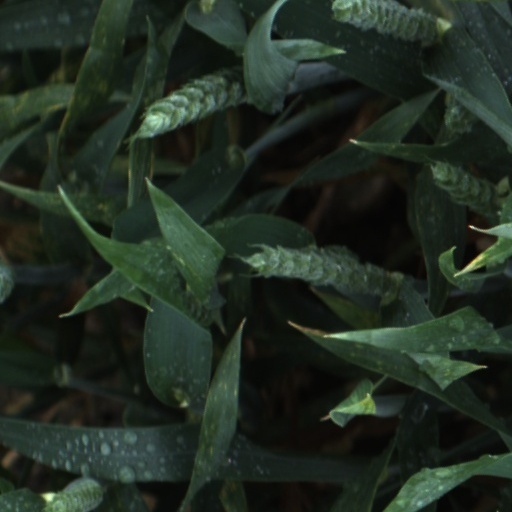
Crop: wheat